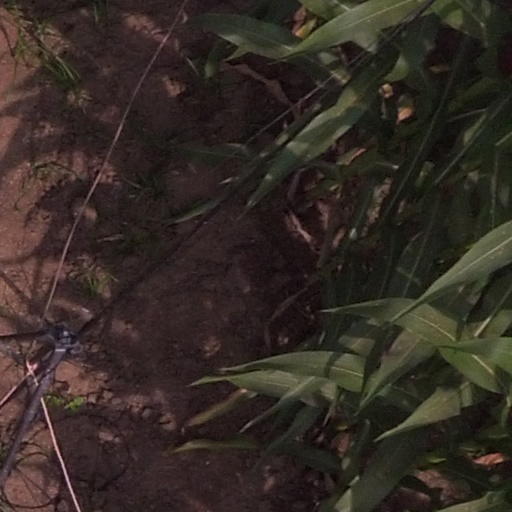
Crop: maize; corn